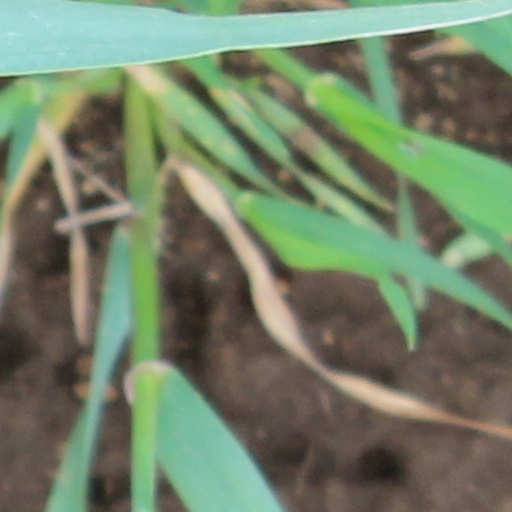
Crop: wheat